Alterations of Aragon

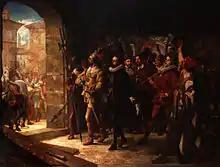
Antonio Perez was released from prison on September 24, 1591.

When the news of what happened in Zaragoza reached the royal court, Philip II ordered the meeting of a Board of State that decided to reinforce the border with France to prevent the French from coming to the support of the rebels and to try to apprehend the fugitive. It was also ordered that the Aragonese authorities protect or destroy the weapons in their charge, so that they would not fall into the hands of the rioters. Antonio Pérez, having cut off his access to France, decided to return to Zaragoza secretly, where he was in contact with the leaders of the rebels, inciting them to believe that the royal army was going to enter Aragon to repeal their charters. The authorities of Aragon disregarded the royal order and gave arms to the insurgents, who took control of Zaragoza. The King then decided to send in his army to reestablish the authority of justice and the Holy Office. On October 15, the King sent a letter to the cities, universities and lords of Aragon announcing the entry of the army and the reason for its entry.